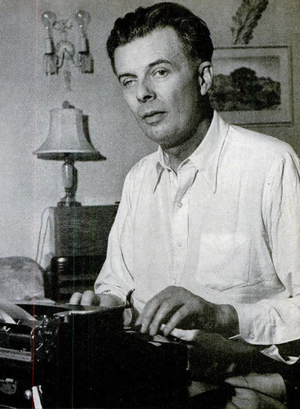
Aldous Huxley
Aldous Huxley ved sin skrivemaskine. Bragt i LIFE i 1947.
Aldous Leonard Huxley var en engelsk forfatter og et af de mest prominente medlemmer af den berømte Huxleyfamilie. Han skrev blandt andet den dystopiske fremtidsvision Fagre nye verden fra 1932. Han var humanist, men antog i sine senere år en interesse for mere spirituelle emner som parapsykologi og filosofisk mystik. Senere skrev han den utopiske roman Ø.